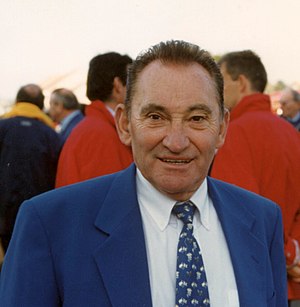
Jean Stablinski
Stablinski i 1997
Jean Stablewski, kendt som Jean Stablinski var en fransk professionel cykelrytter fra en familie af polske immigranter. Han cyklede fra 1952 til 1968 og vandt 105 løb som professionel. Han vandt det nationale landevejsløb fire gange – 1960, 1962, 1963 og 1964 – VM i landevejscykling i 1962, det første Amstel Gold Race i 1966 og Vuelta a España i 1958.